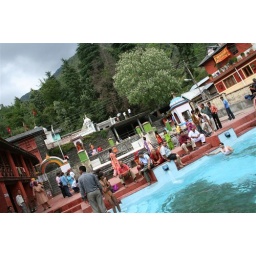
swimming pool with sweet water the comes staright from the waterfall. in the middle of mountains.